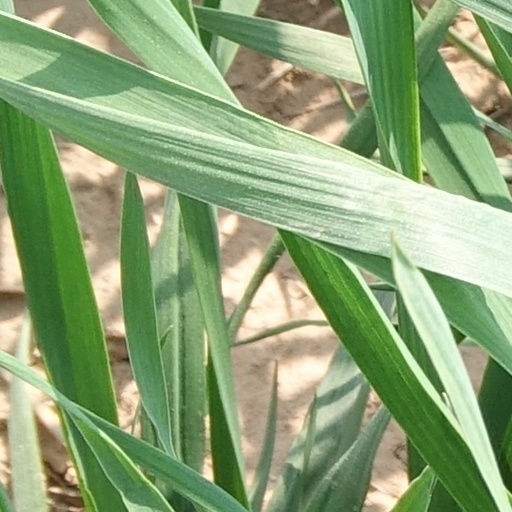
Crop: wheat